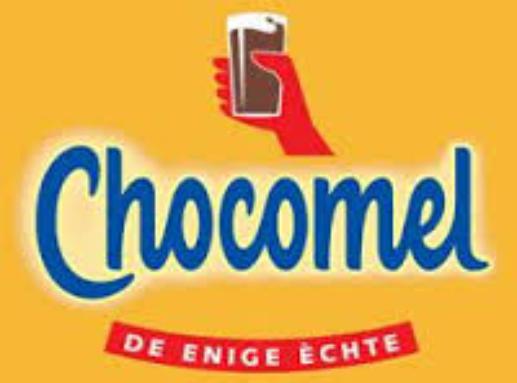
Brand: Chocomel
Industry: Food